Gustav Wendling

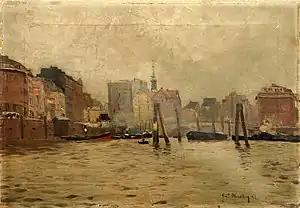
Hamburg Harbor

Gustav Wendling (7 June 1862, Büddenstedt - 17 October 1932, Königslutter) was a German history, landscape and marine painter; associated with the Düsseldorfer Malerschule.